Julia López (painter)

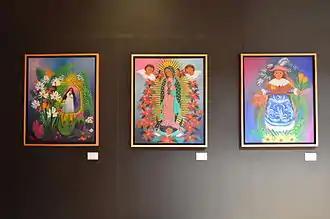
Display of the work of Julia Lopez as part of the Seis Artistas, Un Sueño exhibit at the Museum of Fine Arts, Toluca

López was born in 1936 in a small village near the town of Ometepec on the Costa Chica of Guerrero. She was one of eight daughters born to African and Amuzgo heritage parents. The parents were farmers, raising cotton, chili peppers, tobacco, sesame seed, bananas and other crops.